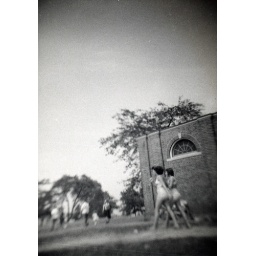
Girls in bathing suits walking in front of building at Wood Island Park, East Boston, Massachusetts. 1949